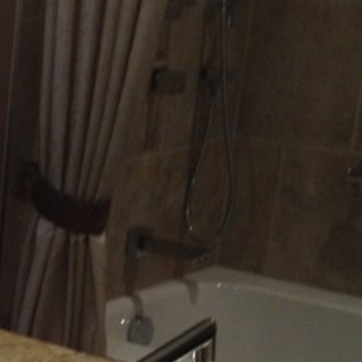
Material: mirror